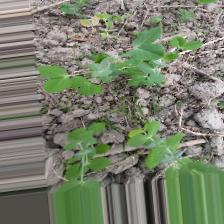
Label: Normal